Hala Khalil

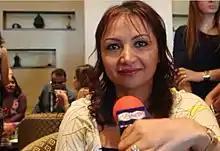
Hala Khalil

Hala Khalil (born July 23, 1967) is an Egyptian film director, producer, and screenwriter. Her work includes short films, documentaries, TV series, and feature films. Her films "The Kite (1997)" and "The Best of Times (2004)," have received awards from the Arab Film Festival, Rotterdam Arab Camera Festival, and the Rabat Film Festival.